Alfred Angas Scott

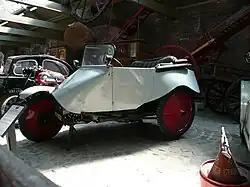
Scott Sociable on display at the Bradford Industrial Museum

Alfred Scott left the company in 1915 to form the Scott Autocar Company in nearby Bradford. By 1916 e had developed a hybrid between a motorcycle-and-sidecar combination and a compact car, which he called the Sociable. It was based on the machine gun carriers which the Scott Motorcycle Company were making at the time, but had its single front wheel moved to the offside in line with the driven rear wheel. The wooden bodywork was mounted on a tubular, triangular frame and the engine was Scott's own design, a 578 cc water-cooled, two-cylinder, two-stroke engine. The idea was not a success, production start had to wait until after the war, and ended in 1925.